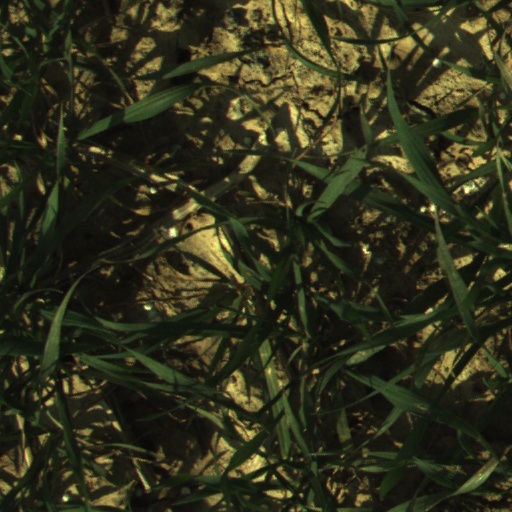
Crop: wheat